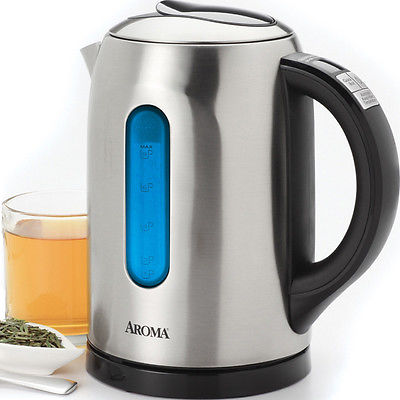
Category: kettle